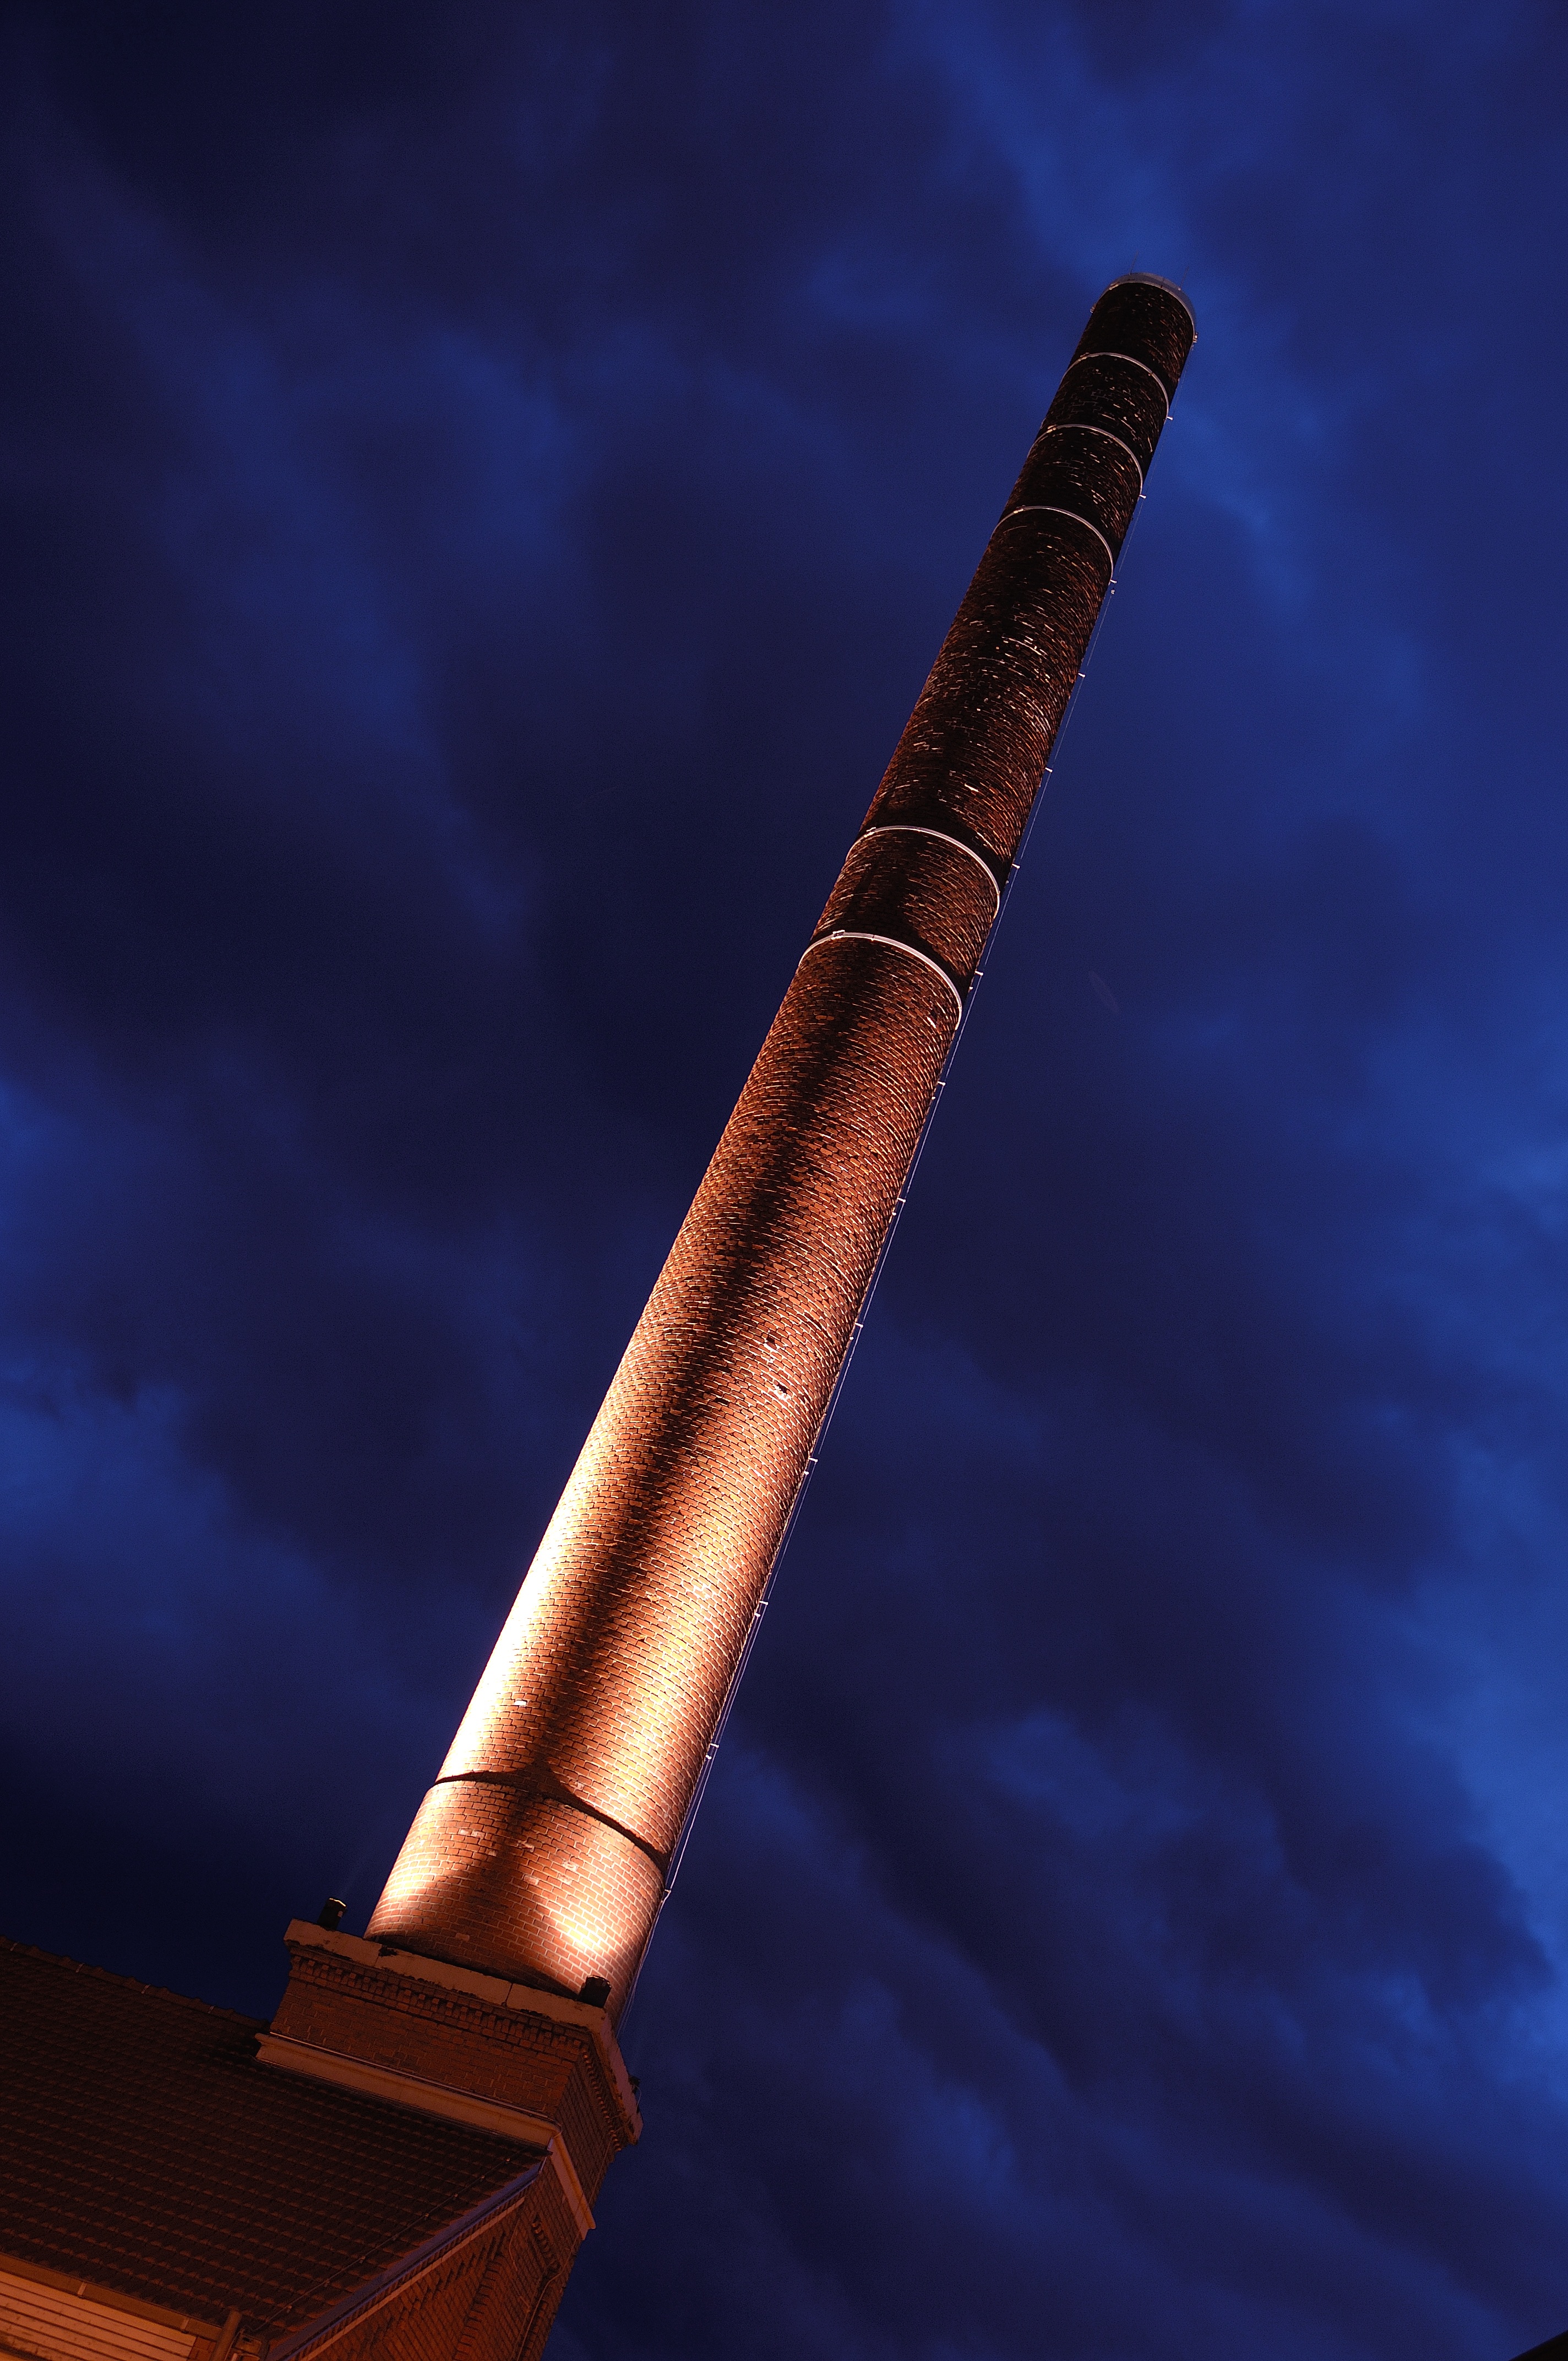
tower, chimney, factory, industry, weapon, bricks, abendstimmung, night photograph, man made object, schorndorf, arnold areal